Brimstone (missile)

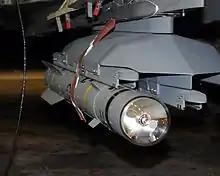
Dual-Mode Brimstone on a Tornado GR4

In March 2005, Brimstone entered service with No. 31 Squadron RAF. Full Operational Capability (FOC) was declared for the Tornado GR4 in December 2005 The first operational sortie of dual-mode Brimstone was over Iraq as part of Operation Telic on 18 December 2008 by a Tornado GR4 of IX(B) Squadron. It was first fired in combat in June 2009, the month in which the Tornado GR4s of 12 Squadron arrived in Afghanistan as part of Operation Herrick.